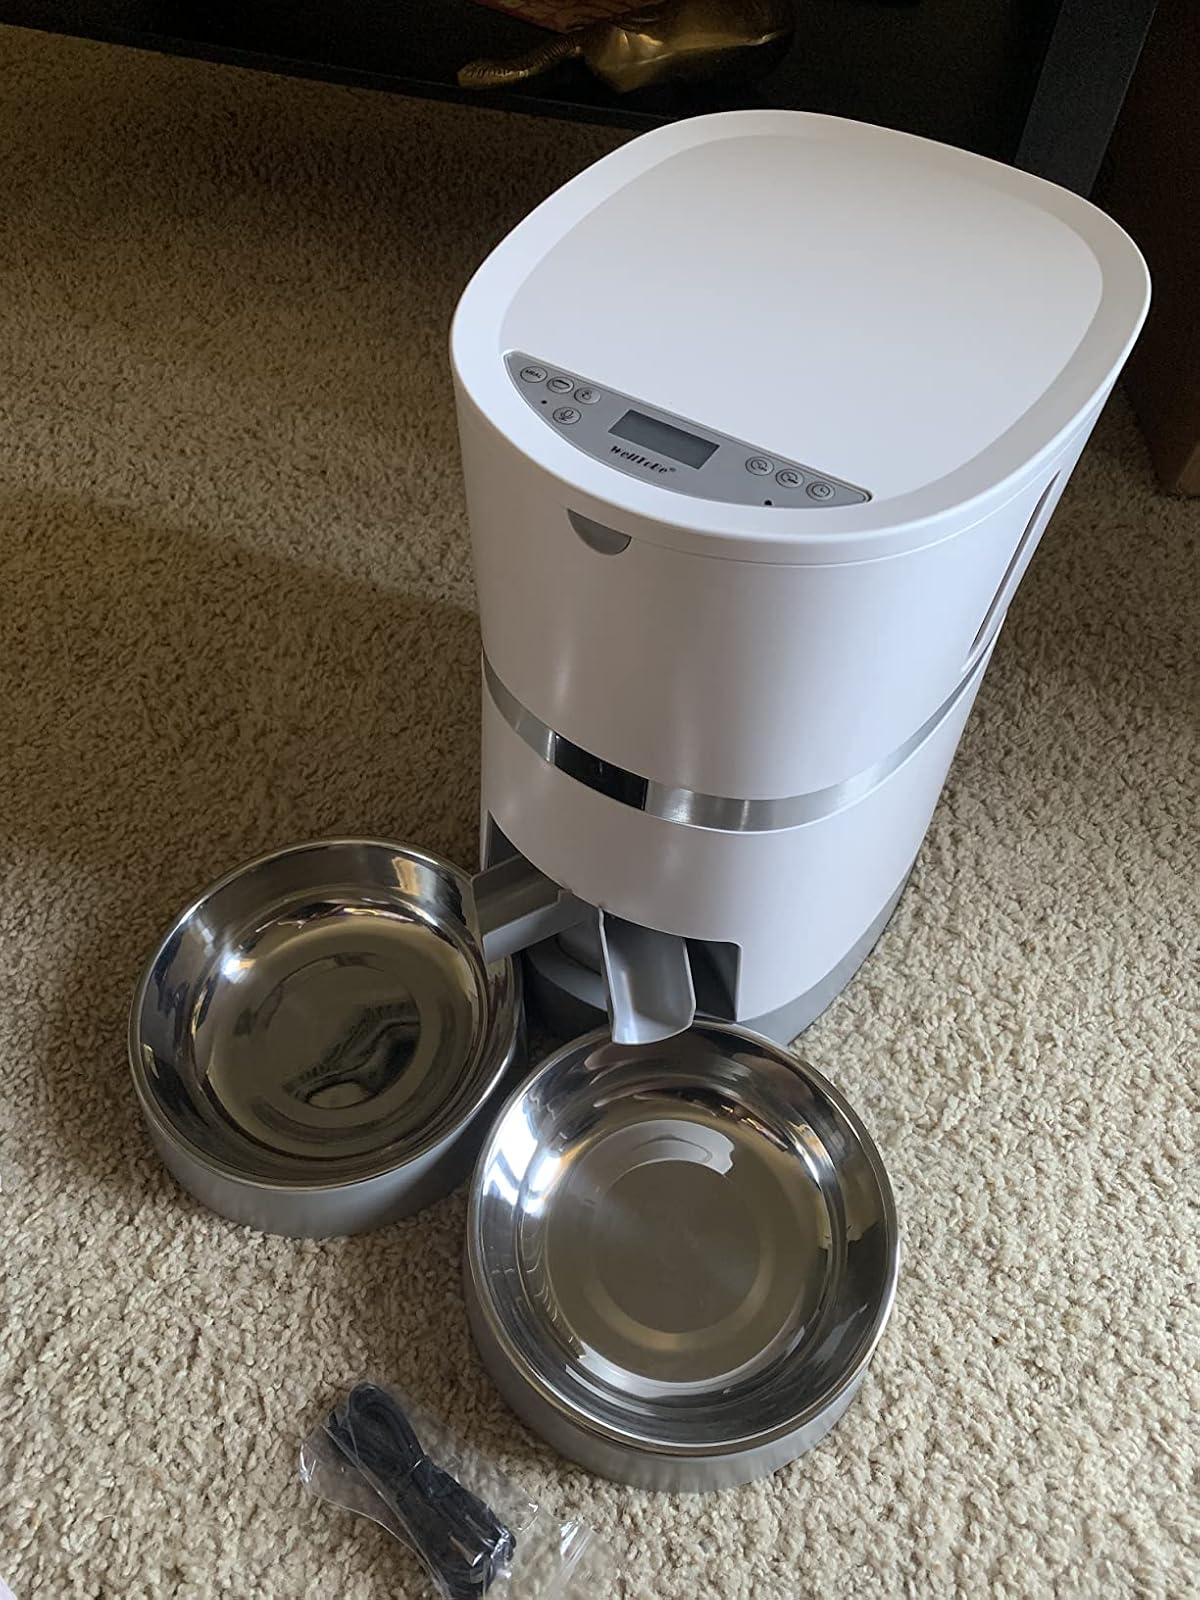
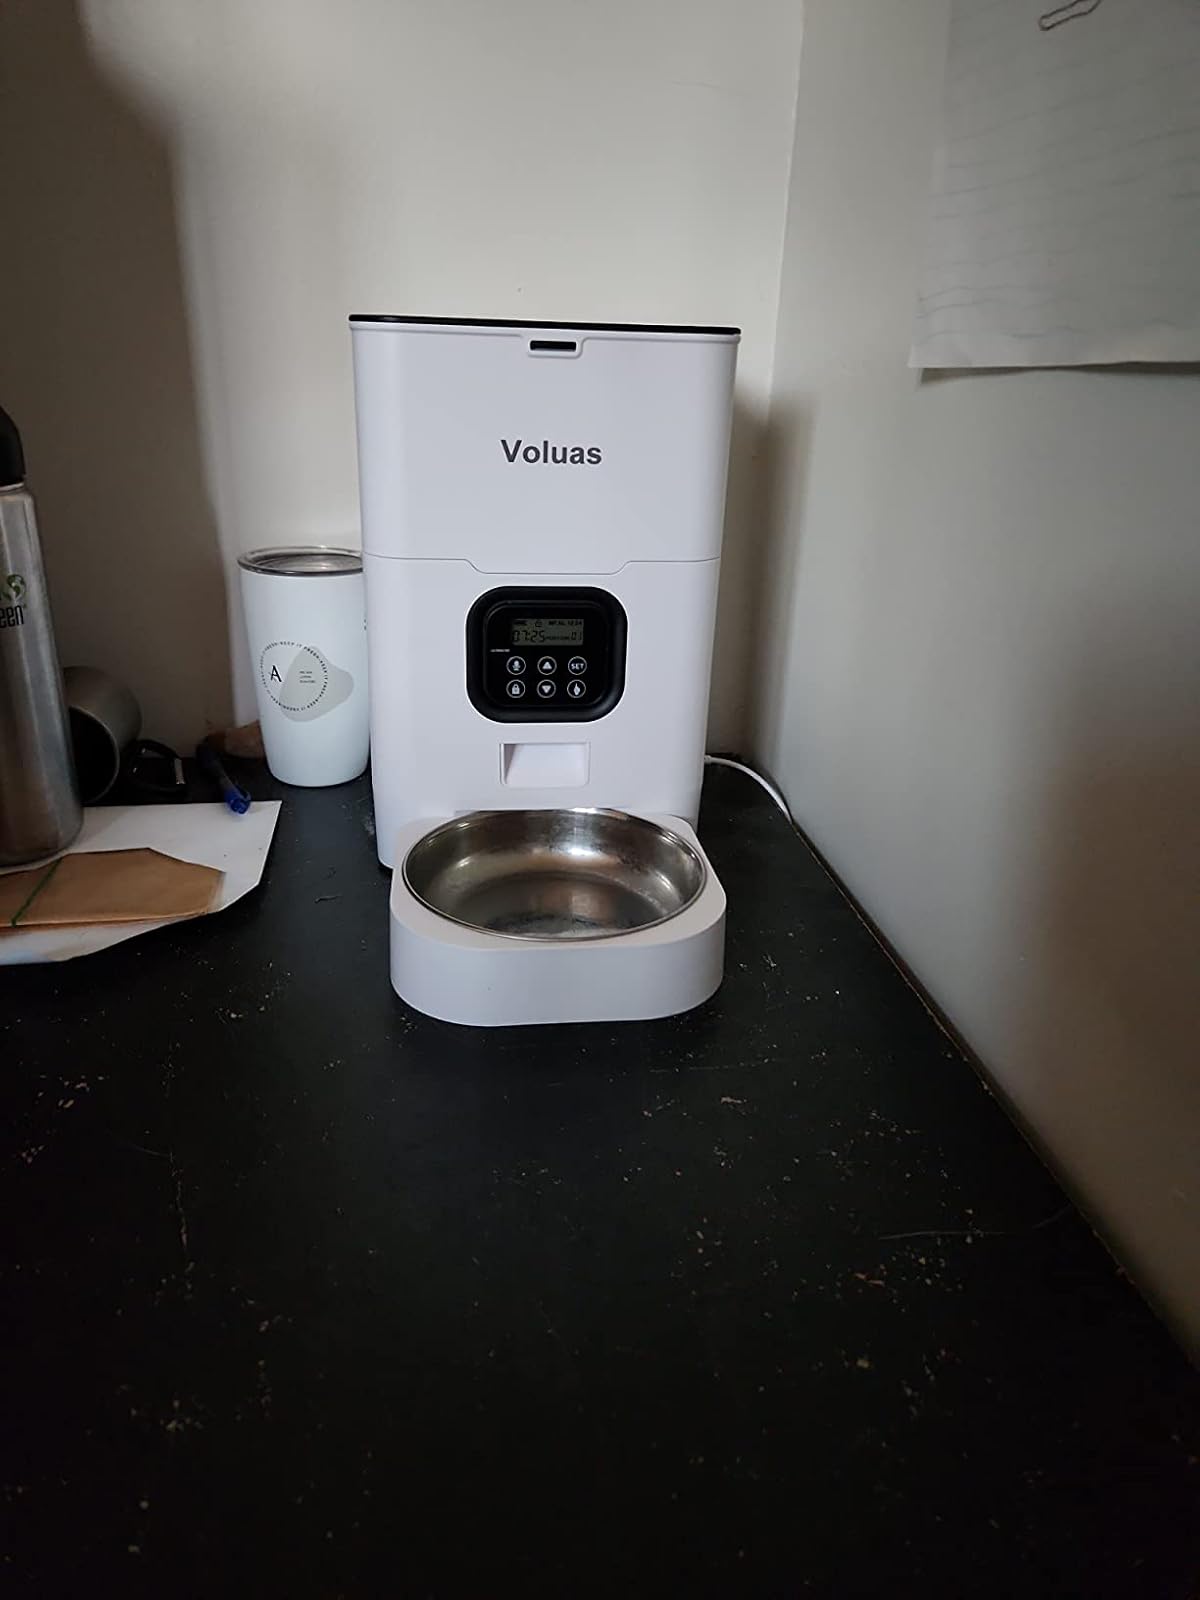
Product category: items_feeder
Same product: no